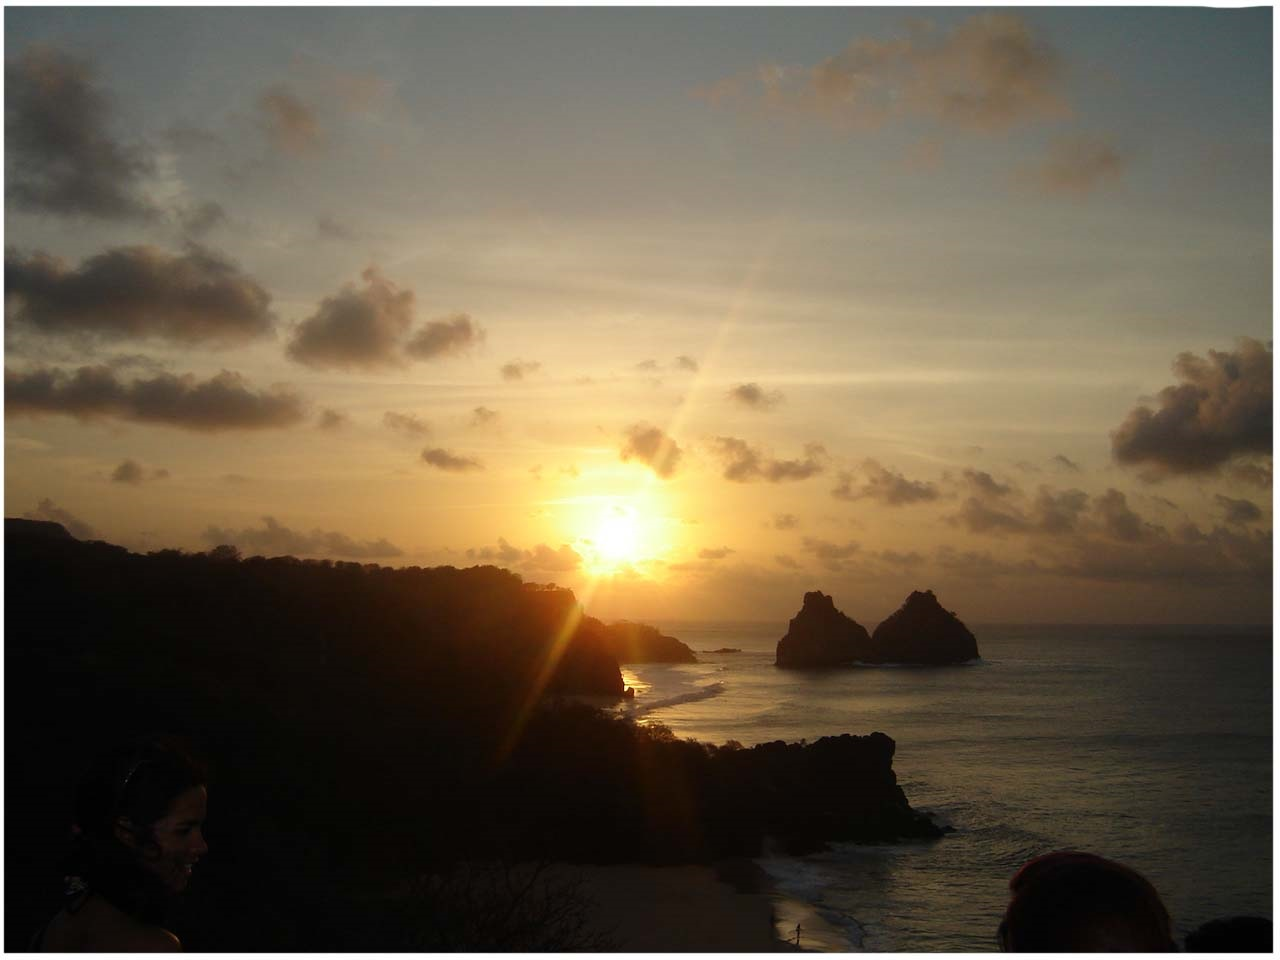
Fire: no
Smoke: no